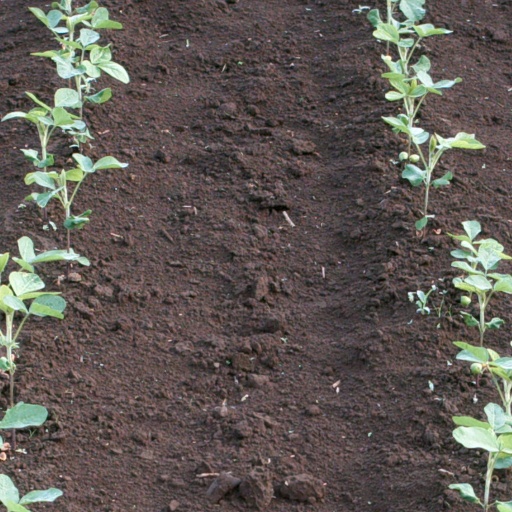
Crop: soybean